PowerCD

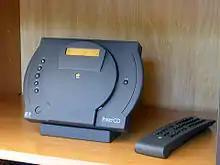
An Apple PowerCD with its remote control

Apple PowerCD is a CD player sold by Apple Computer in 1993 and discontinued several years later. It was a re-badged Philips-designed product (Philips CDF-100) which was sold in addition to Apple's speakers and also included a remote control. The PowerCD was capable of reading Kodak photo CDs, data CDs and audio CDs. It can connect to Macintosh personal computers through SCSI and also to stereo systems and televisions.